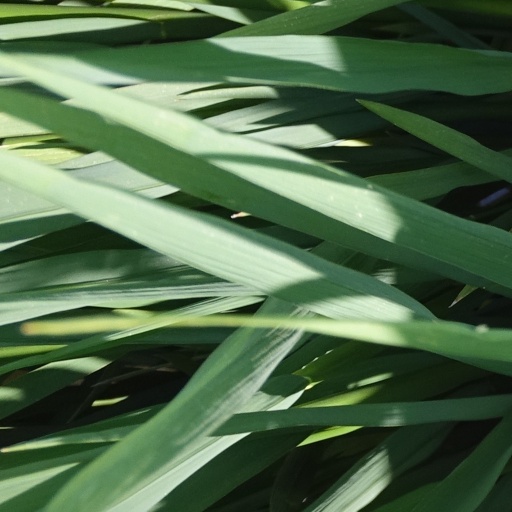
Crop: rice